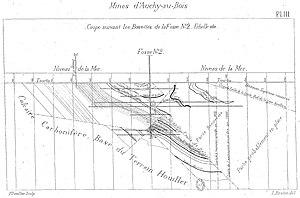
Compagnie des mines d'Auchy-au-Bois.
La Compagnie des mines d'Auchy-au-Bois est une compagnie minière qui a exploité la houille à Lières, Auchy-au-Bois et Ames à l'extrême ouest du bassin minier du Nord-Pas-de-Calais.